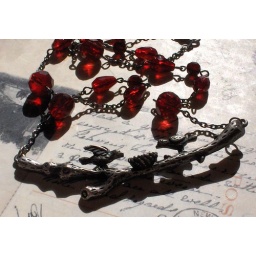
2 birds nesting in a tree with raspberry red crystals and chain.